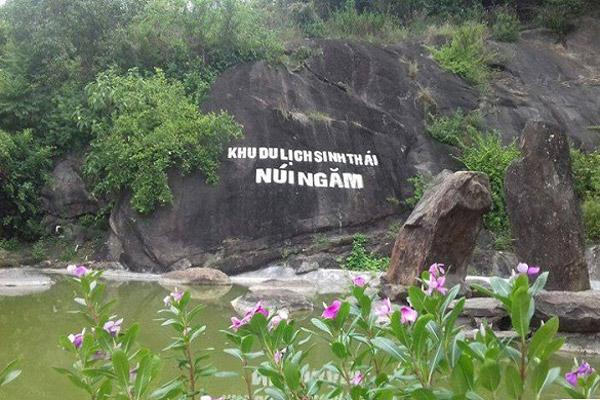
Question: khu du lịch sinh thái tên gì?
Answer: khu du lịch sinh thái núi ngăm